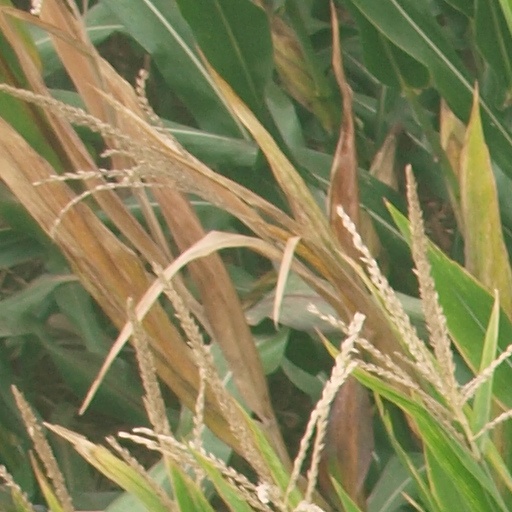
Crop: maize; corn